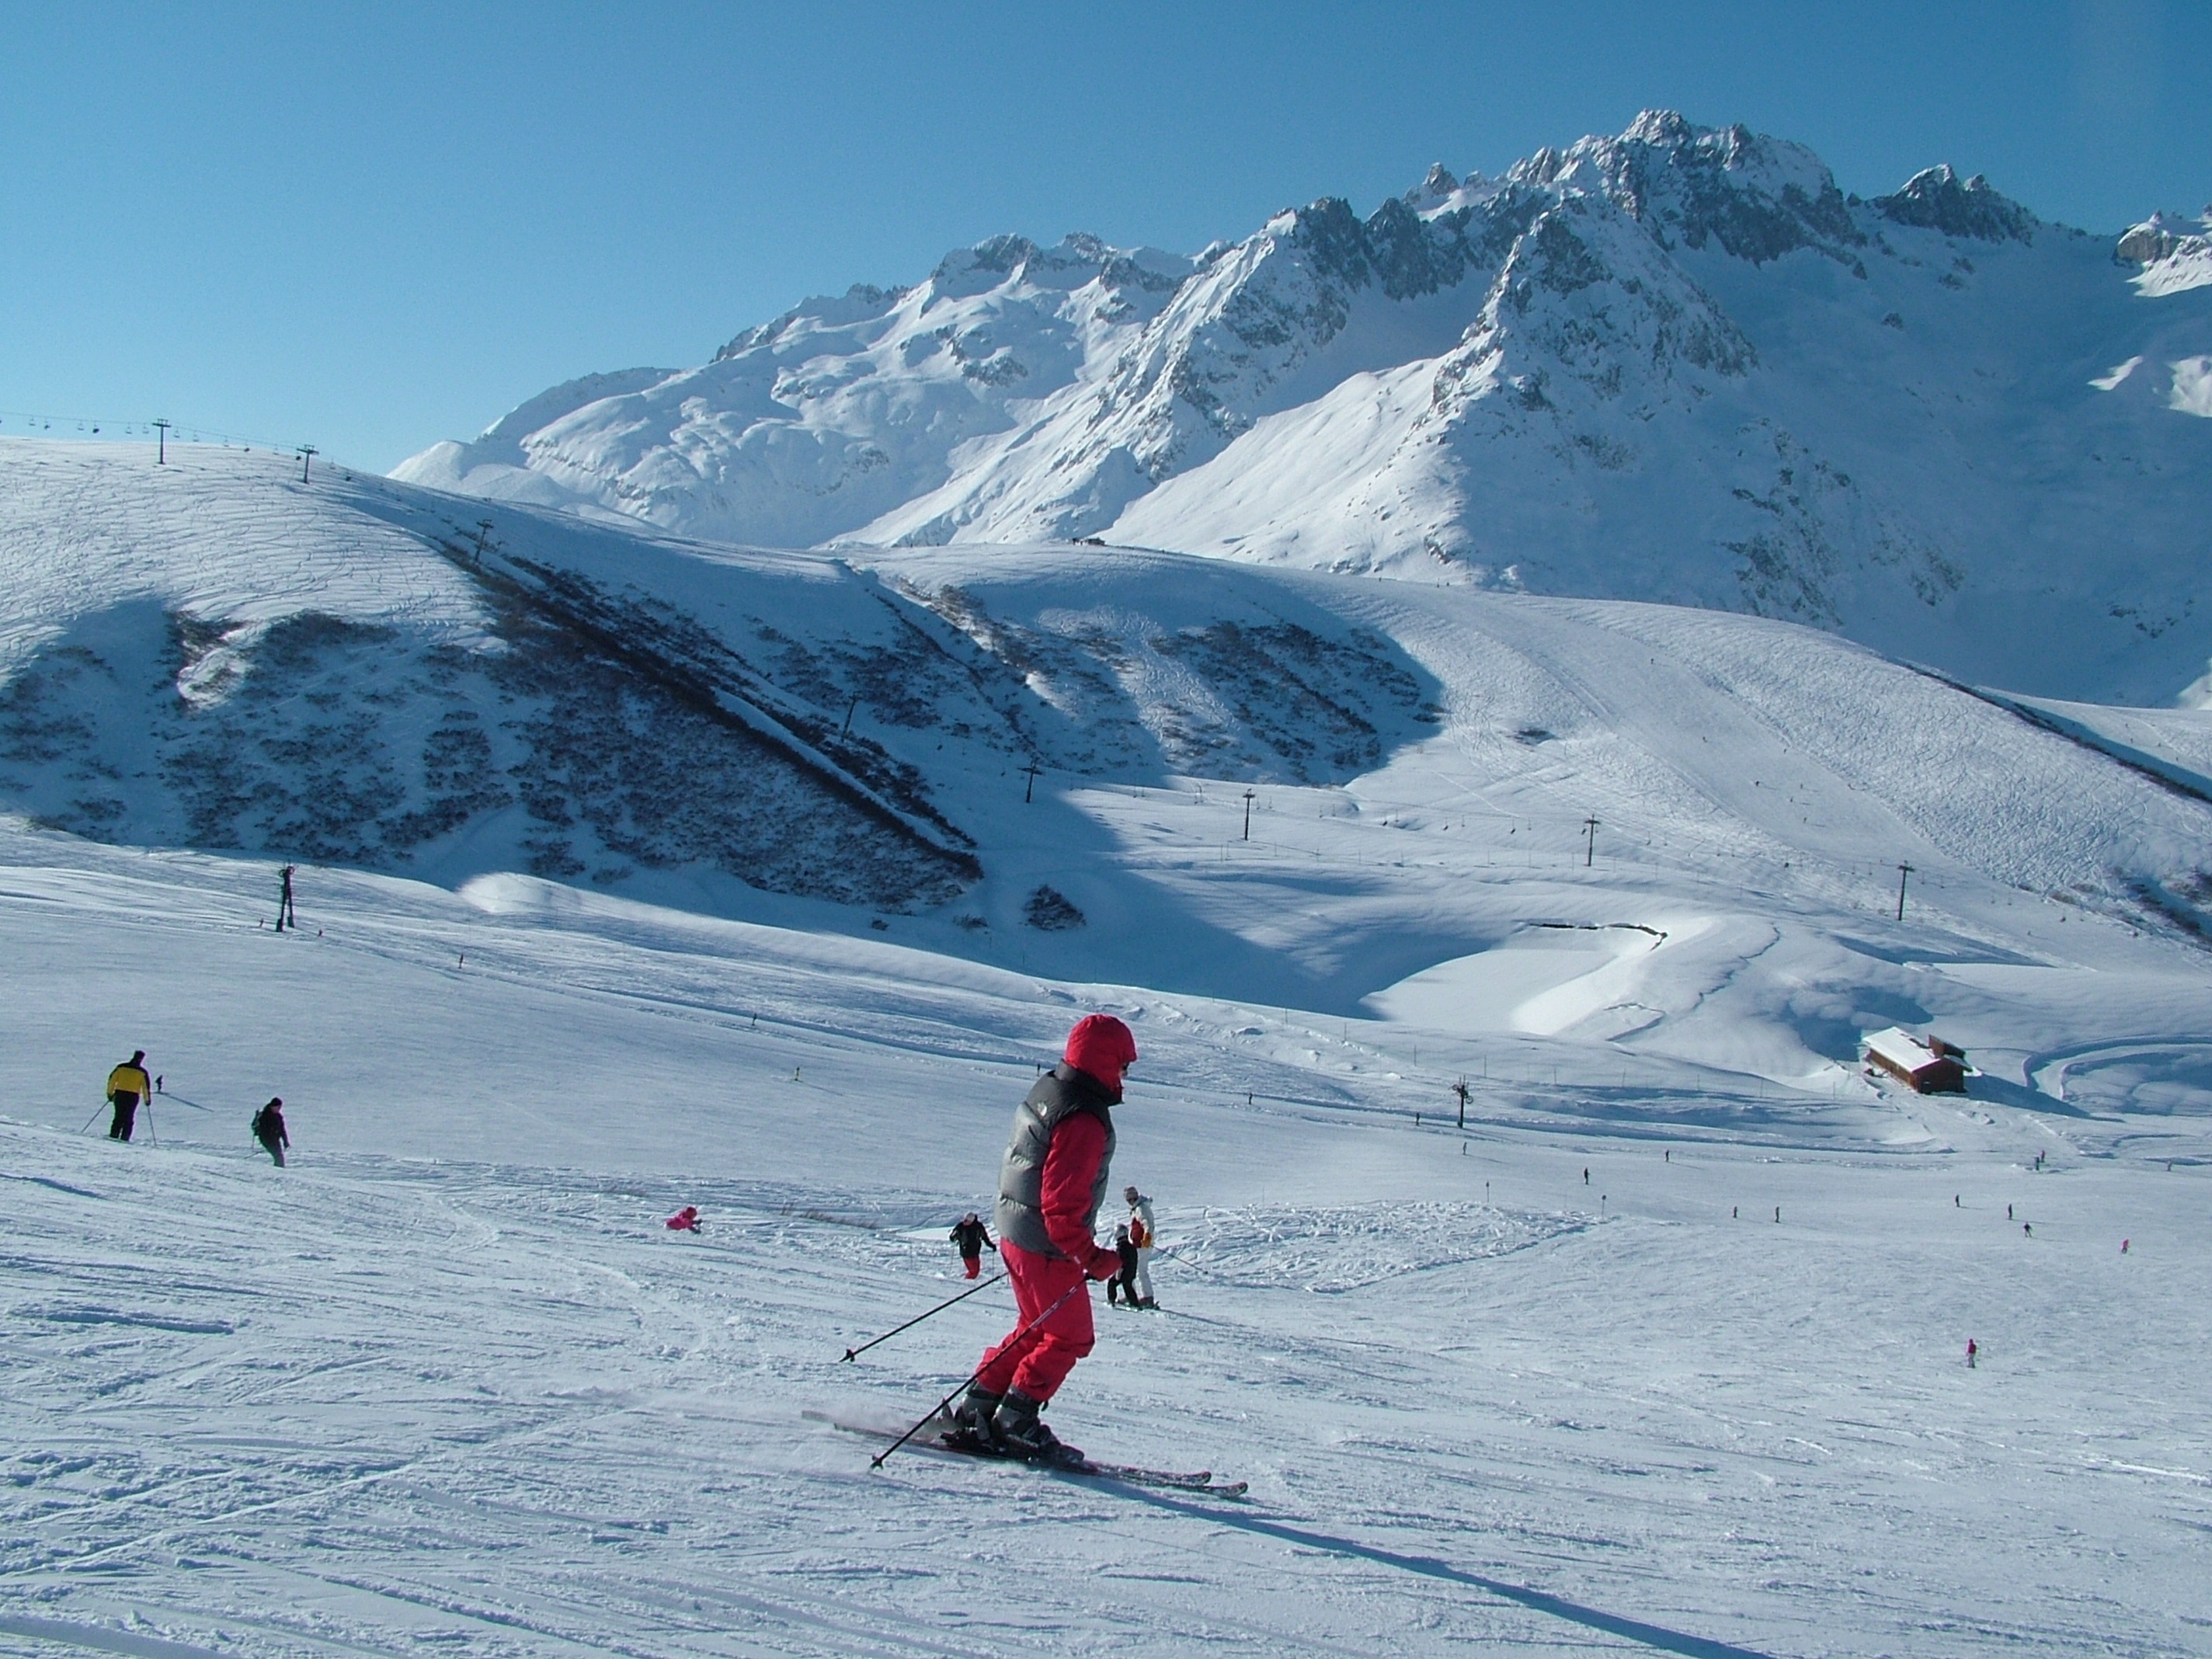
outdoor, mountain, snow, winter, sport, mountain range, vacation, recreation, france, high, alpine, extreme sport, skiing, mountaineering, winter sport, sports, alps, downhill, ski, piste, ski touring, nordic skiing, ski mountaineering, ski equipment, outdoor recreation, alpine skiing, geological phenomenon, telemark skiing, valmorel